ST3000DM001

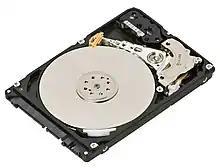
The internals of a different disk model. The parking ramp is the orange part behind the center. When the disk is powered off or in idle, the heads of the disk are parked here

Anand Lal Shimpi of "AnandTech" noted that the ST3000DM001 is "a bit faster in sequential performance than the old Barracuda XT, at lower power consumption" and that "Seagate appears to have optimized the drive's behavior for lower power rather than peak performance". He said he was "personally OK" with the lower performance under heavy loads as long as the drive is used together with a solid-state drive (SSD) in a system.